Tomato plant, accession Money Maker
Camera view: tilt-top (135 deg); turntable rotation: 180 degrees
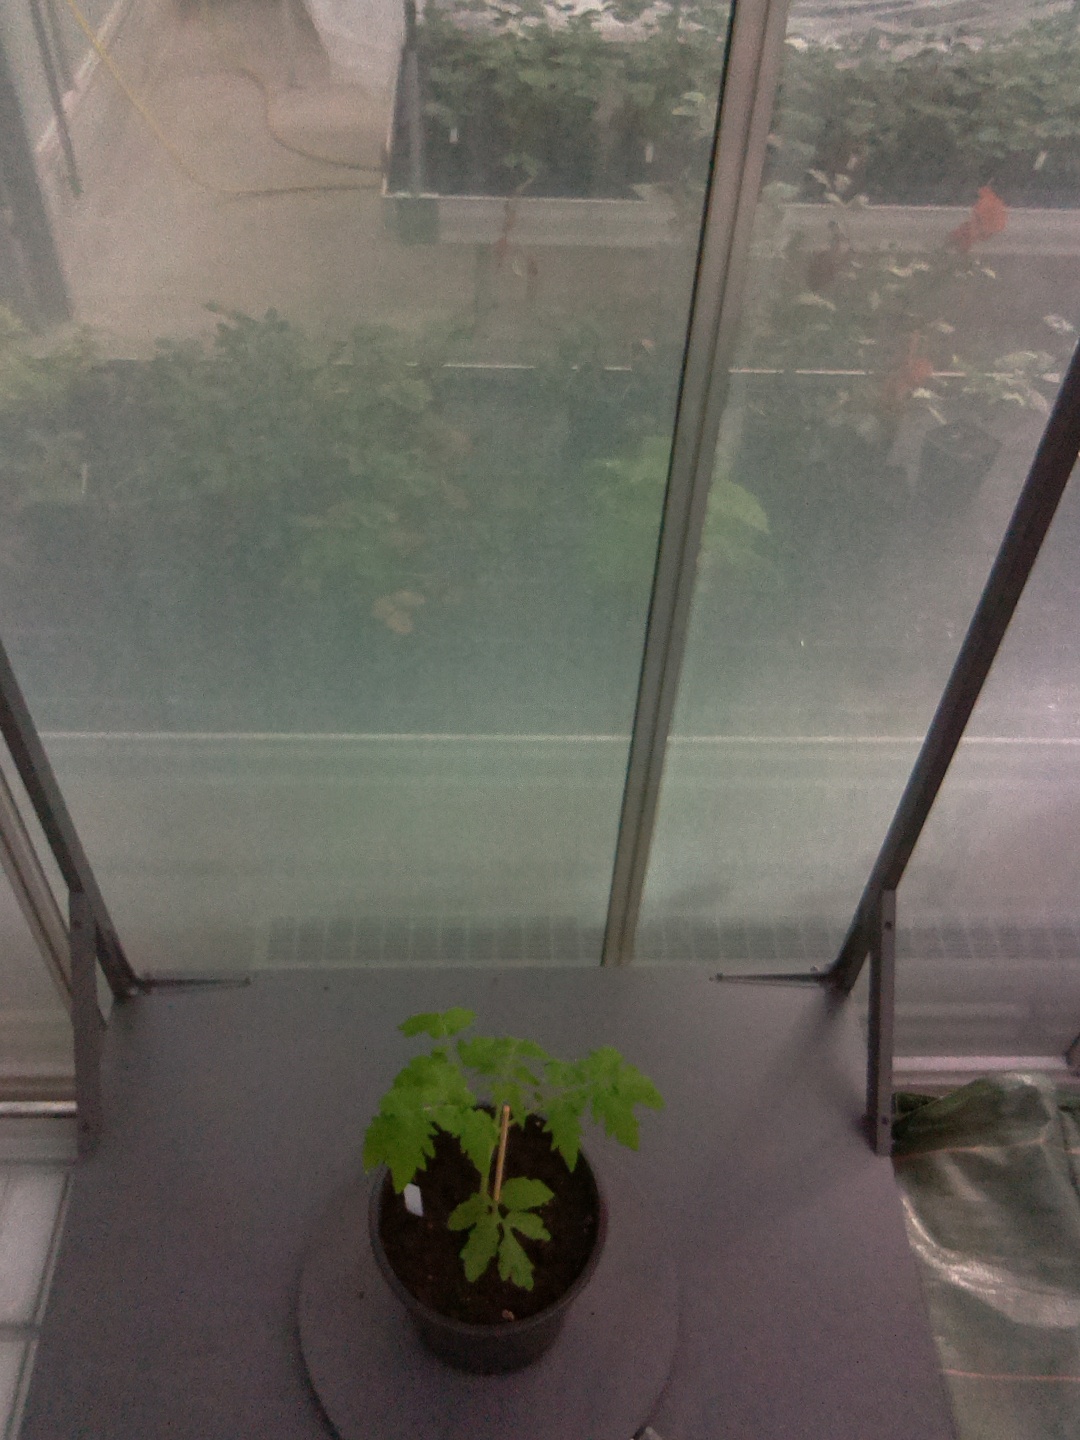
BBCH growth stage 13: 6 of true leaves visible